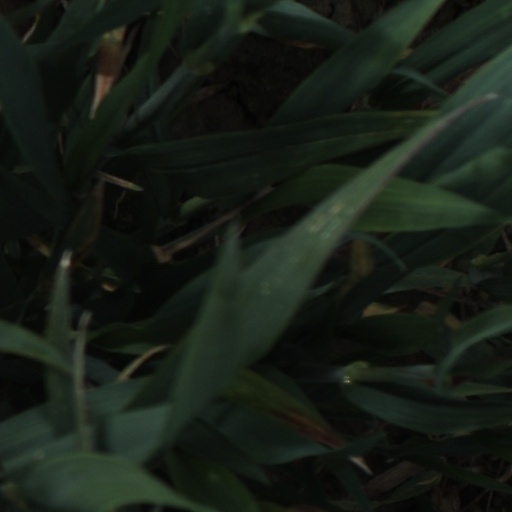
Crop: wheat